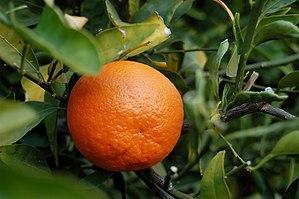
La tangerine, Citrus ×tangerina, est un agrume dont le fruit est très proche de la mandarine commune. Son écorce est plus foncée et se pèle plus facilement que celle de la mandarine.